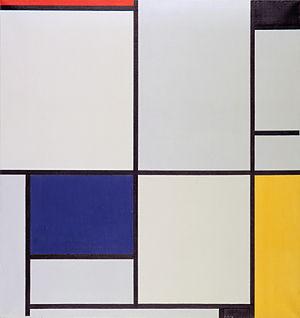
De Stijl est un mouvement artistique des Pays-Bas, fondé en 1917 par Theo van Doesburg, qui publie d'octobre 1917 à janvier 1932 une revue d'art, De Stijl, organe de diffusion des idées néoplasticiennes de Piet Mondrian et des membres du groupe de Stijl. Ces peintres, architectes, sculpteurs et poètes ont profondément influencé l'architecture du XXᵉ siècle, en particulier le Bauhaus et ensuite le style international.